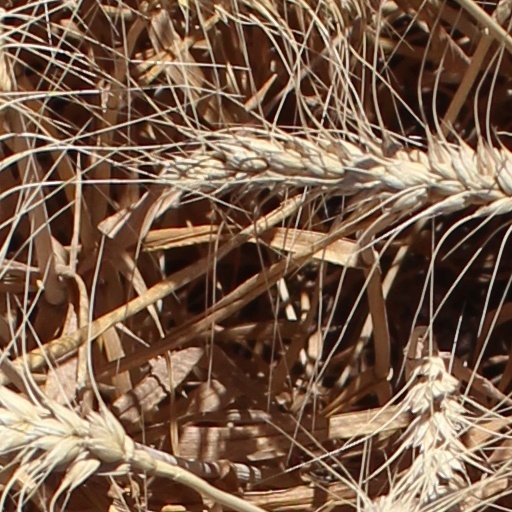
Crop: wheat